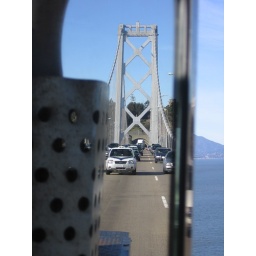
looking in the passenger side mirror of the international truck crossing the bay bridge